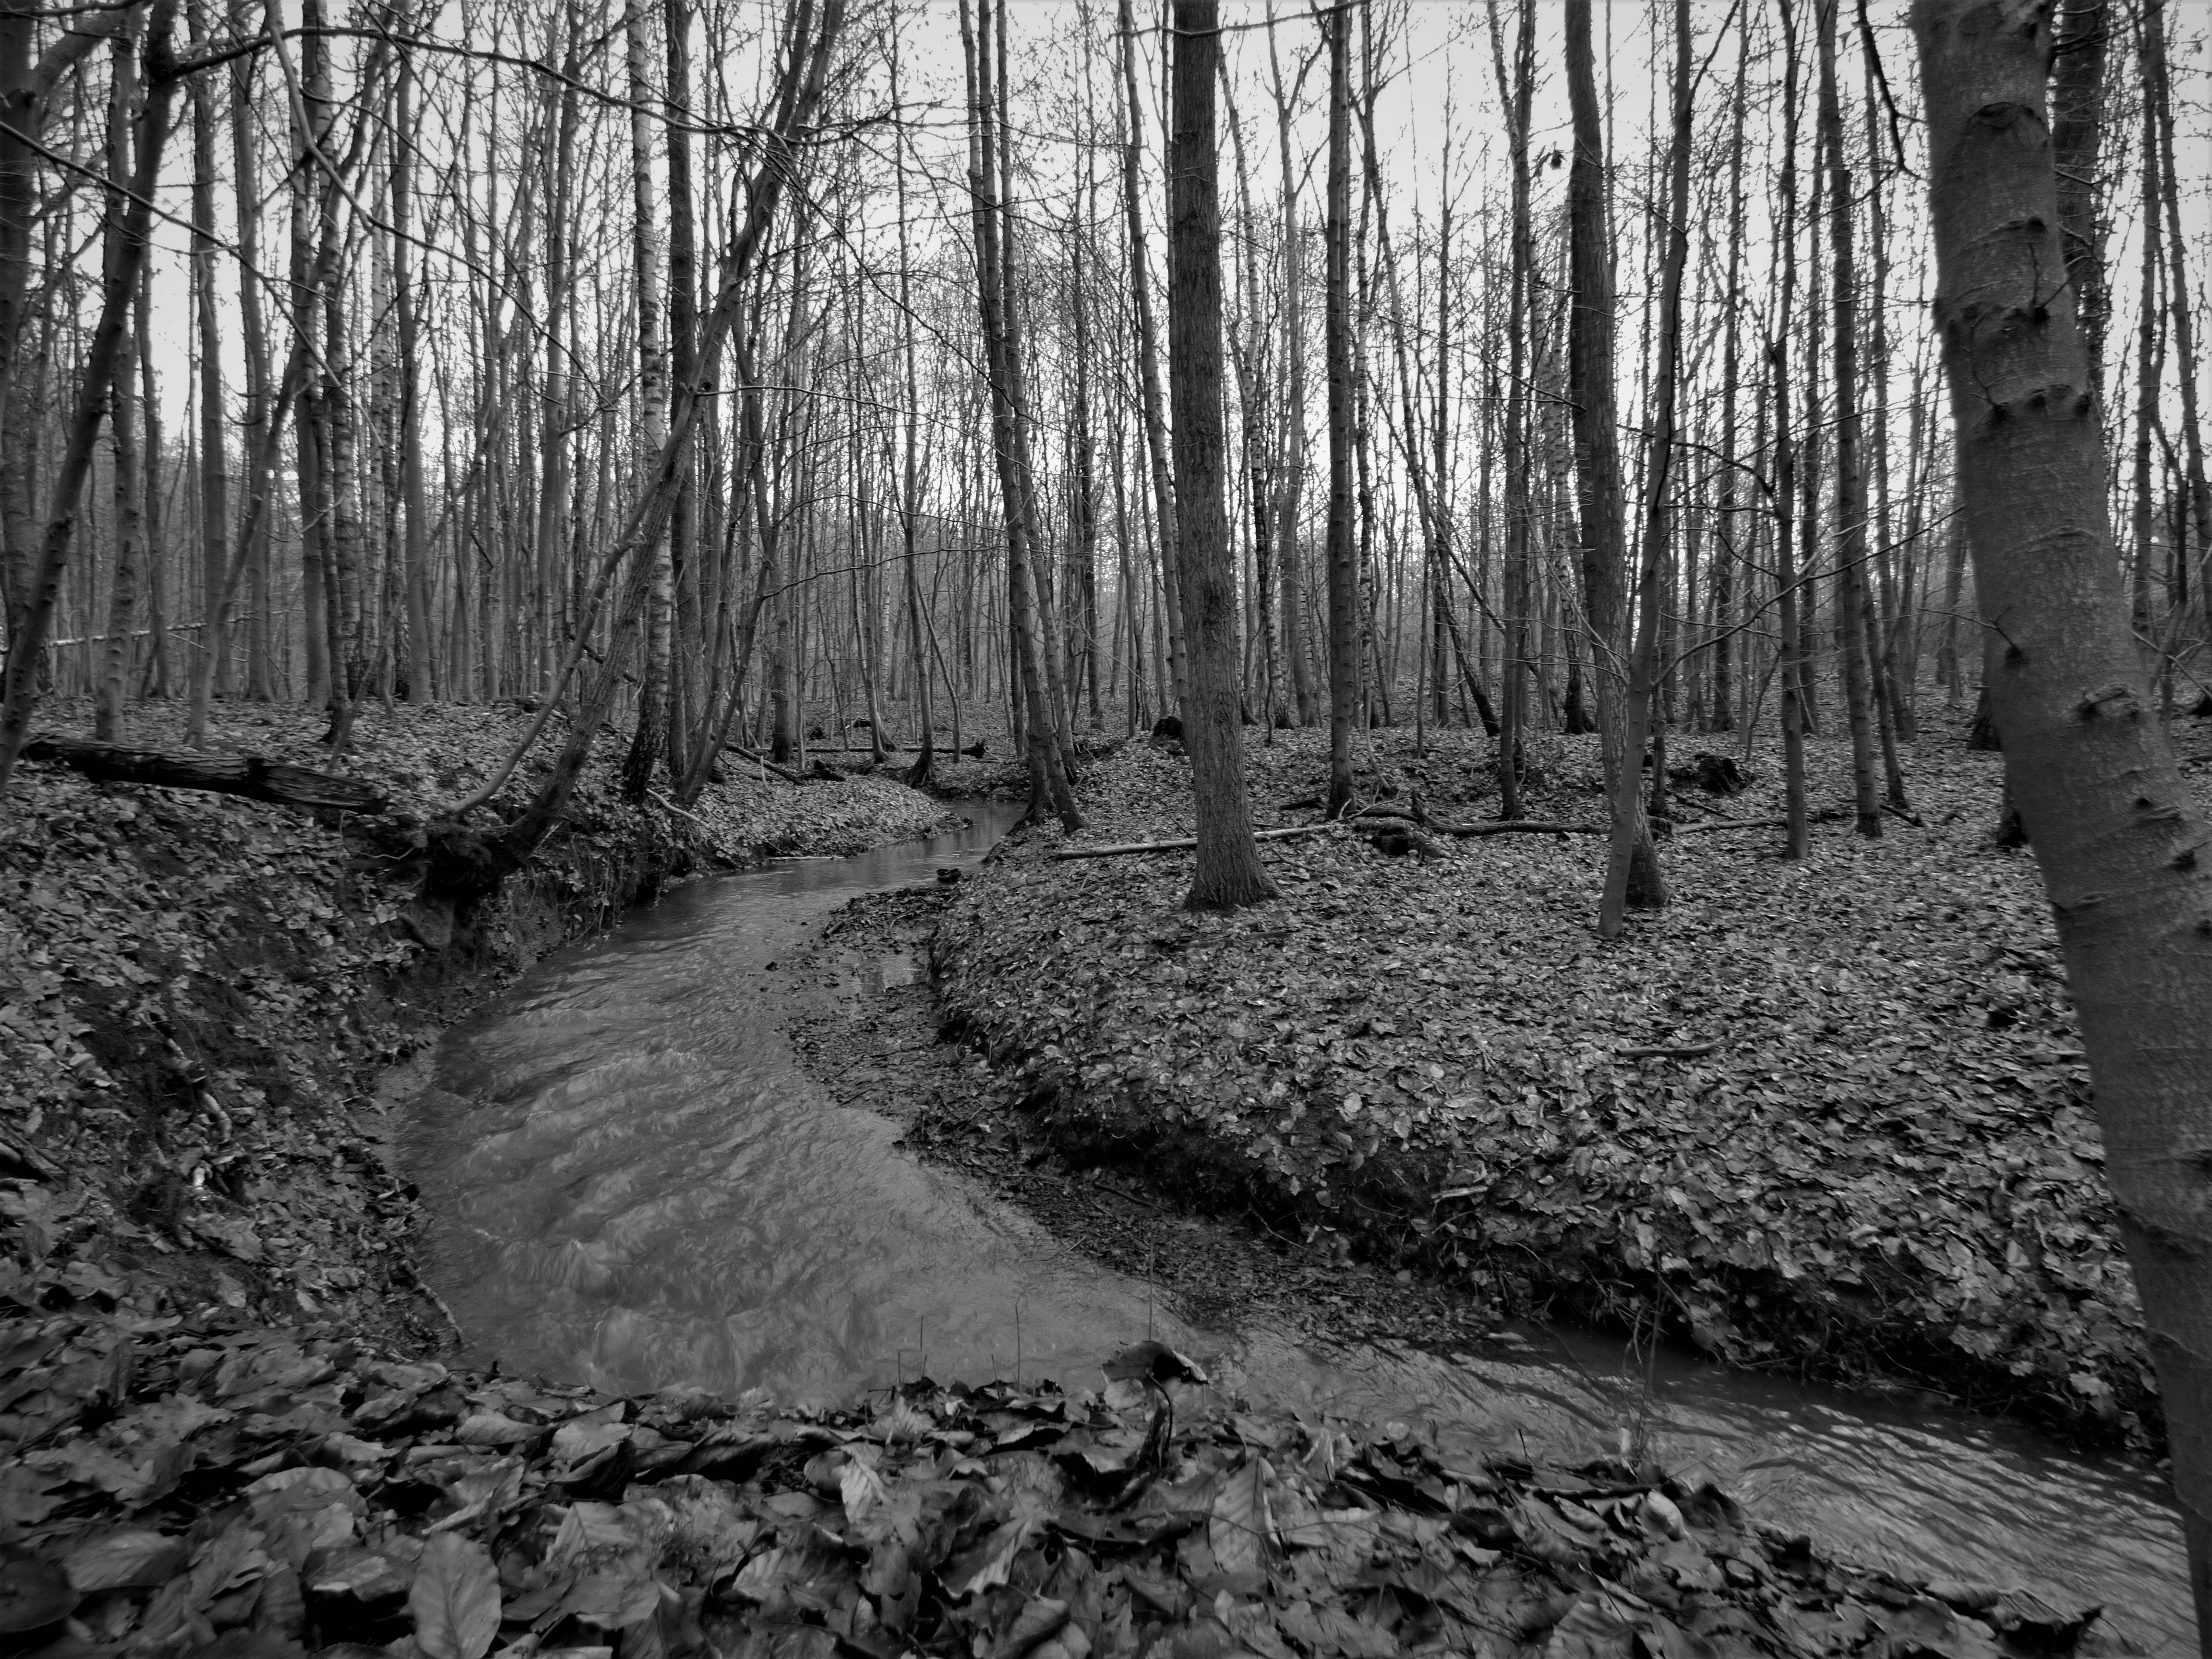
landscape, tree, water, nature, forest, winter, black and white, plant, wood, leaf, frost, trunk, autumn, soil, rest, monochrome, season, trees, tribe, aesthetic, wetland, woodland, bach, habitat, ecosystem, monochrome photography, natural environment, geographical feature, woody plant, siepe